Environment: real
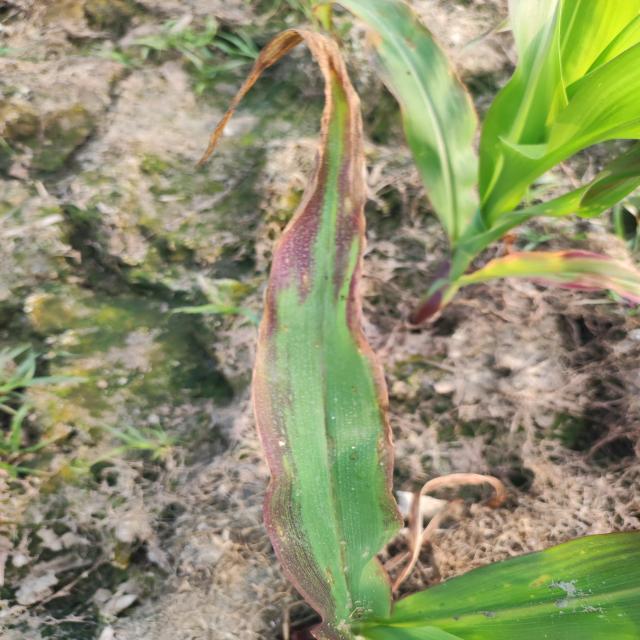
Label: phosphorus_deficiency